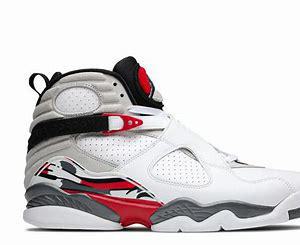
Brand: Jordan
Model: 8 Retro